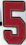
Number: 5